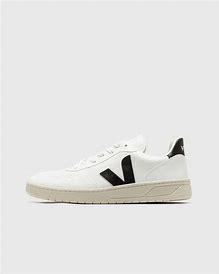
Brand: Veja
Model: V 10 CWL